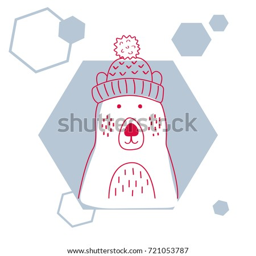
holiday and christmas illustration of a cute polar bear in hat .